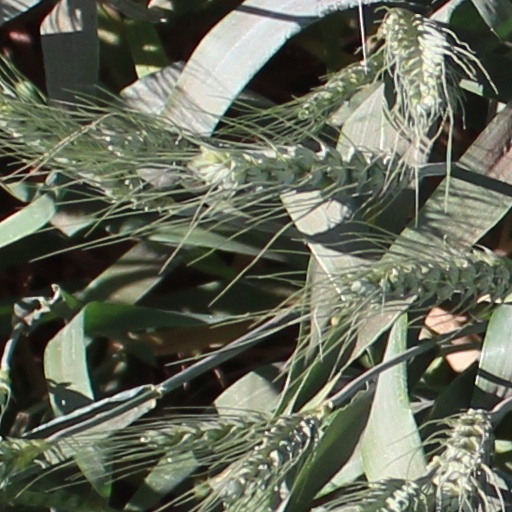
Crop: wheat